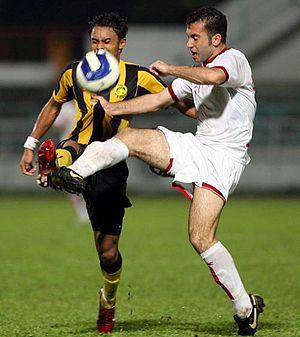
Mohd Aidil Zafuan Abdul Radzak, né le 3 août 1987 à Seremban en Malaisie, est un footballeur international malaisien. Il évolue au poste de défenseur.